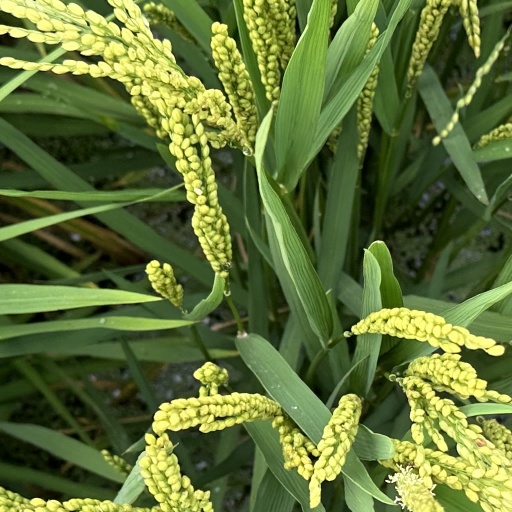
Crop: rice